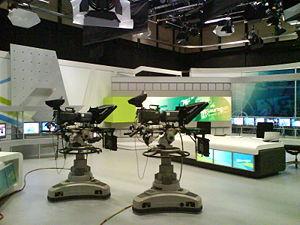
Euskal Irrati Telebista est une entreprise émanant du gouvernement autonome du Pays basque sud chargée de la diffusion de la radio et de la télévision régionale publique. Cette entreprise de droit public a été créée en 1982, sous la présidence du lehendakari Carlos Garaikoetxea, afin de promouvoir la culture et la langue basque. Longtemps basé à Iurreta, son siège social est depuis 2007 à Bilbao.